George Barris (auto customizer)

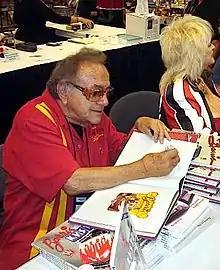
George Barris signing autographs at the 2008 SEMA show in Las Vegas, seated next to "Miss Hurst Shifter" Linda Vaughn

In 2005 "The New York Times" had Barris customize a Toyota Prius, which they called one of the most popular yet least attractive cars in the U.S. The budget was $10,000, and a further condition was not to chop the body or interfere with the hybrid mechanics in any way.